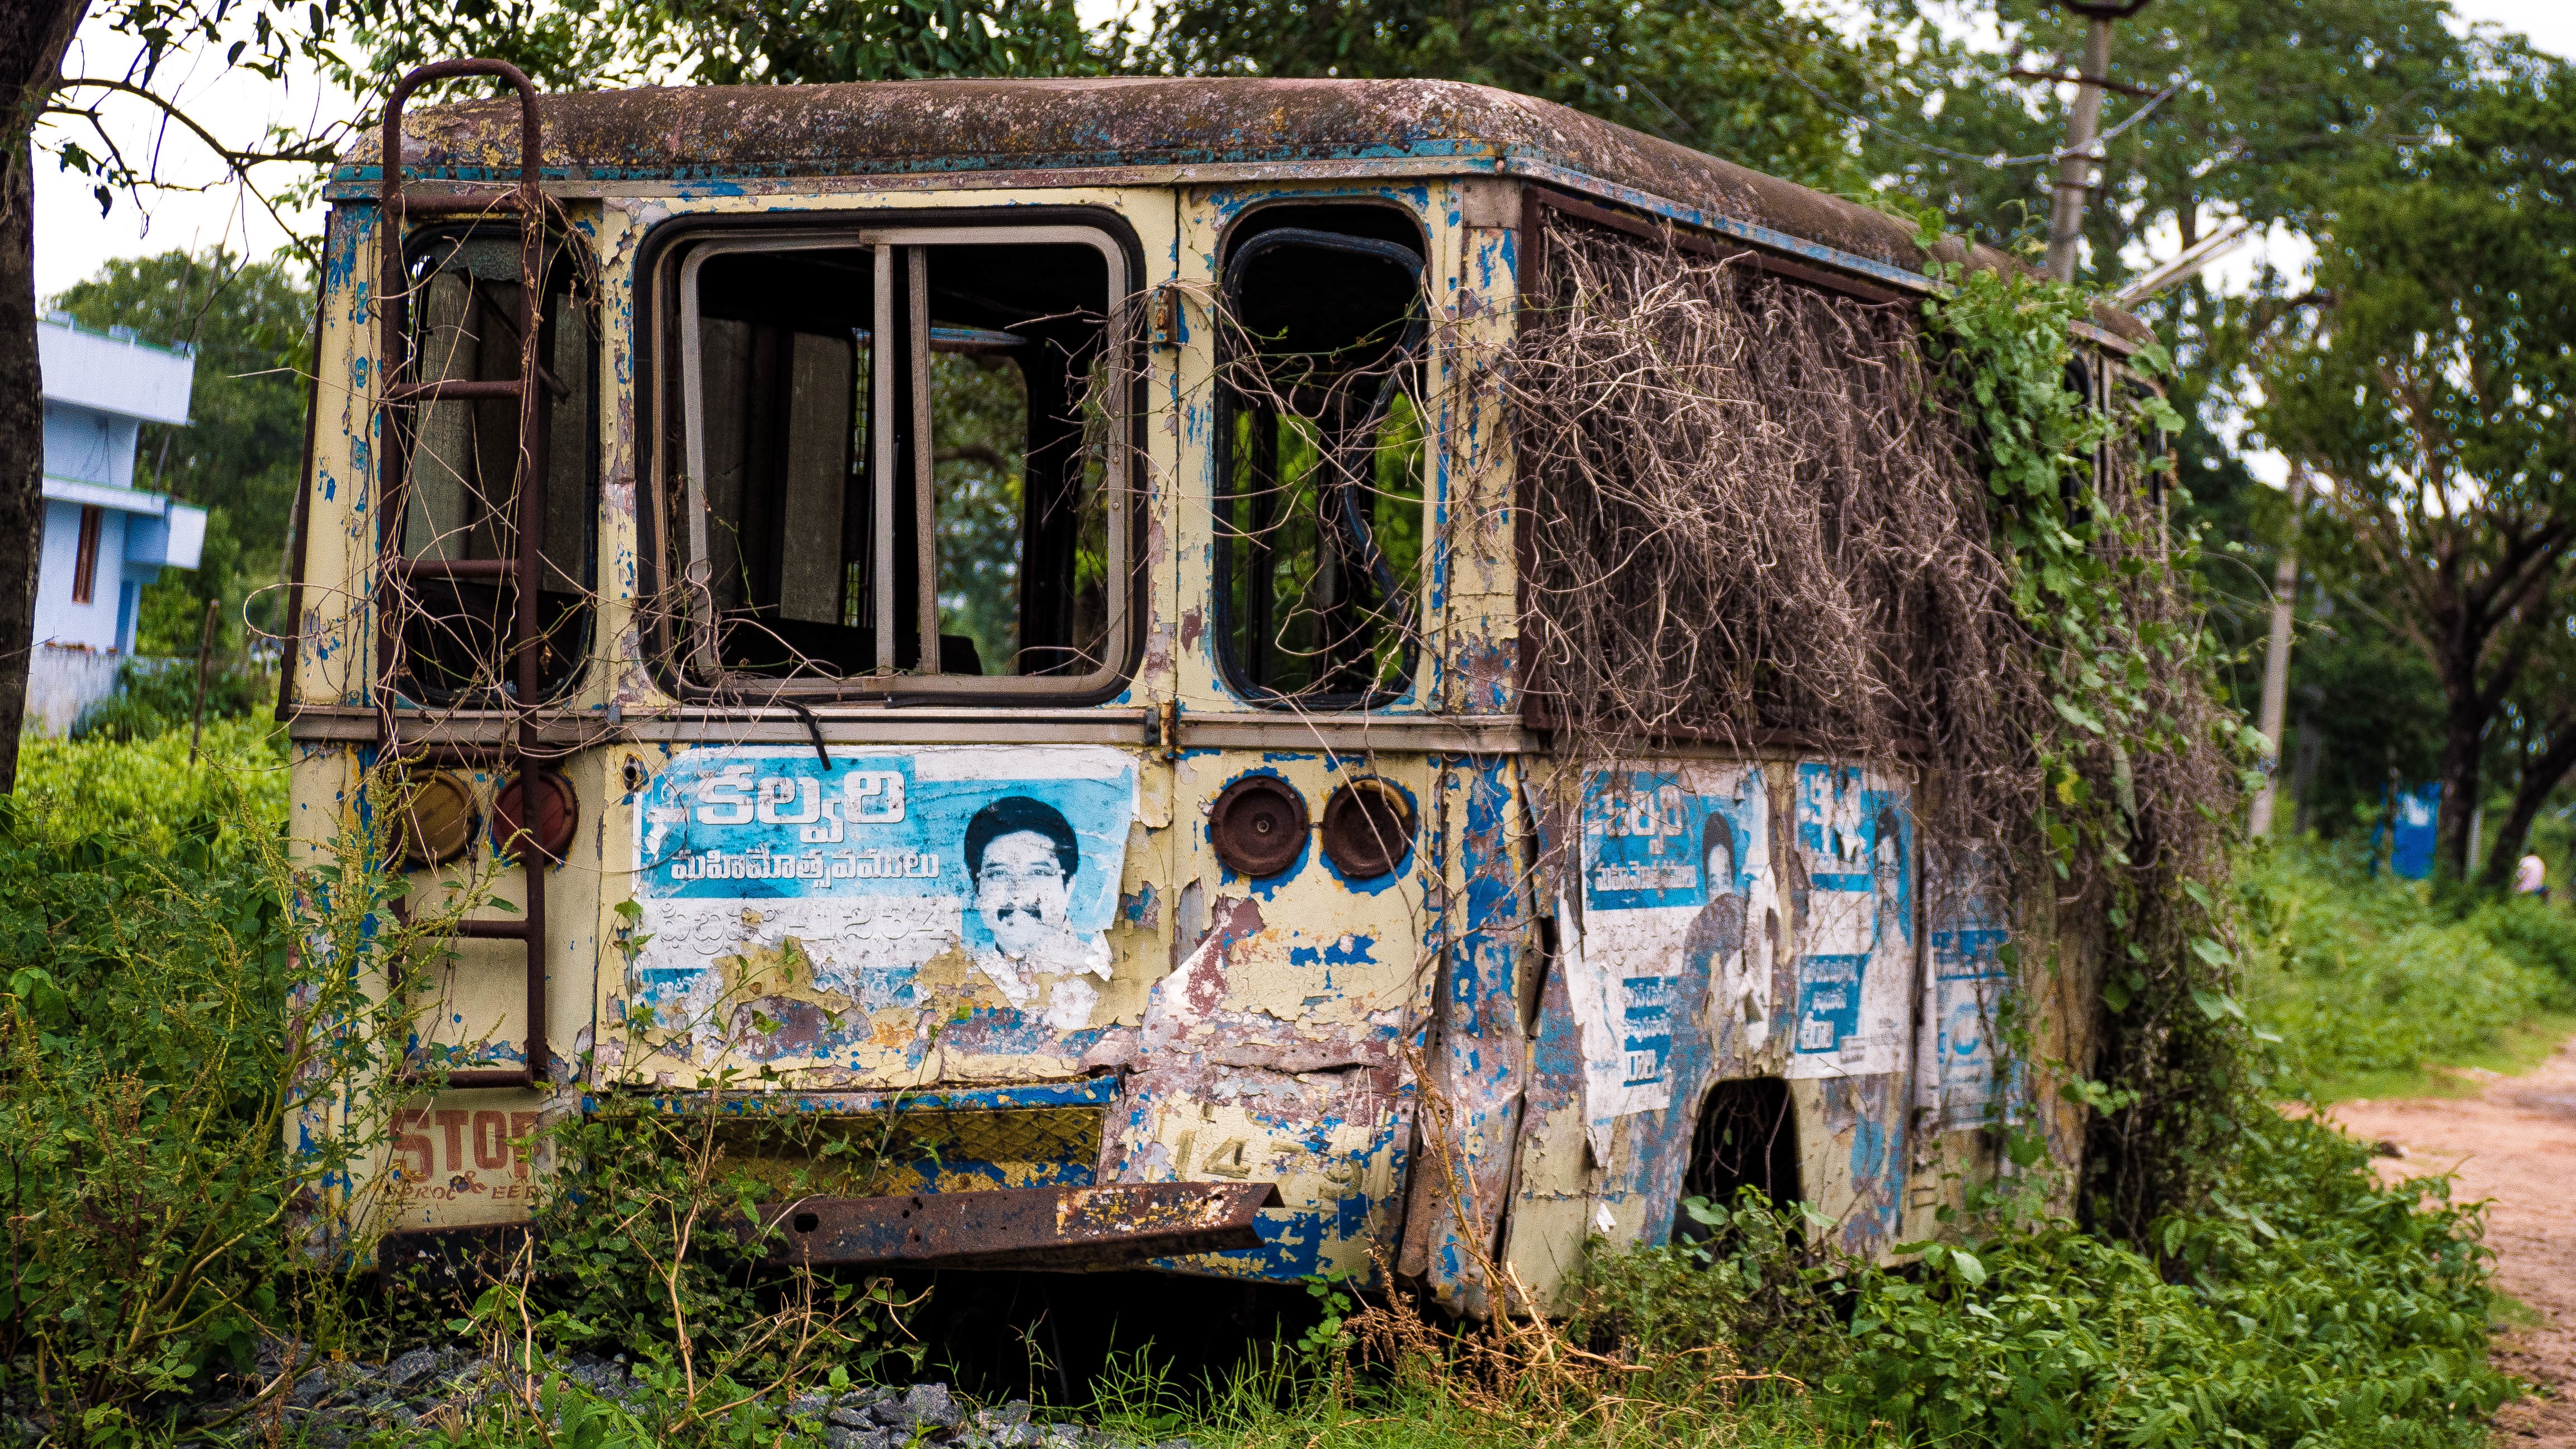
train, transport, vehicle, public transport, rolling stock, railroad car